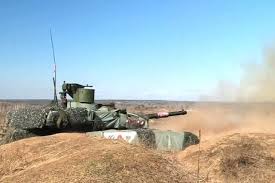
Label: Tank